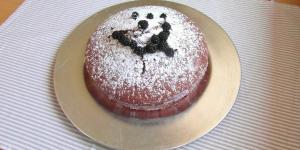
bizcocho relleno de crema de moras